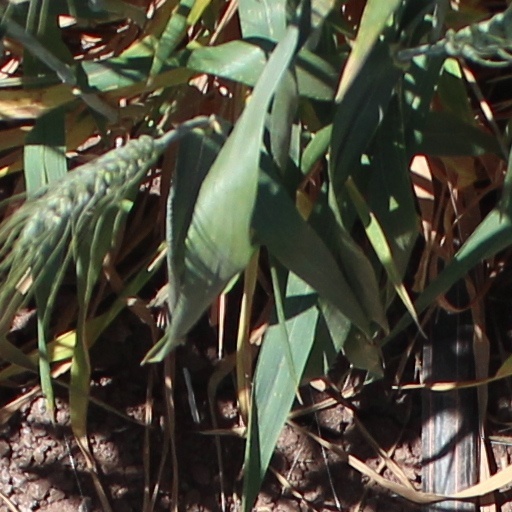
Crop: wheat